U.S. Route 80 in Alabama

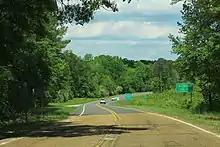
US 11 and US 80 at the Alabama state line.

US 80 and US 11 cross the Mississippi-Alabama state line east of Toomsuba, Mississippi, sharing a concurrency starting in Meridian, Mississippi. The two U.S. Highways are joined by a hidden Alabama State Route 7 designation starting at the state line. Heading northeast, the route passes through the town of Cuba and intersections with Sumter County Routes 76 and 10. CR 10 shares a small concurrency with US 11/US 80 through Cuba. On the northern end of town, US 11 and US 80 meet at a junction with a four lane divided highway starting at Interstate 20 and Interstate 59 to the west. Though unsigned west of the junction, the route is part of SR 8, which is the hidden state route US 80 shares most of its routing through Alabama with. US 80 turns east onto SR 8, ending the concurrency with US 11.